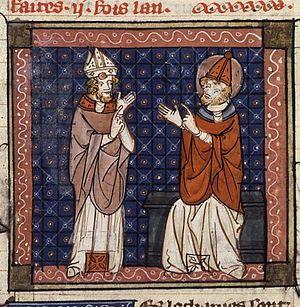
L'existence de Mamertin d'Auxerre alias saint Mamertin, plus connu sous le nom de saint Mamert, n'est révélée qu'au travers de la vie de Germain d'Auxerre et la chronique de l'abbaye Saint-Marien.